Western Canada

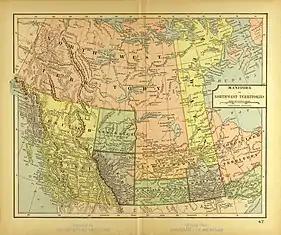
1894 map of Western Canada

In 1858, the British government established the Colony of British Columbia, governing that part of Canada still known as British Columbia. The English government established the Hudson's Bay Company, which controlled most of the current area of Western Canada, northern Ontario and northern Quebec, the area known as Rupert's Land and the North-Western Territory. In 1870, the British government transferred the lands of the company to Canada. The area of Western Canada not within British Columbia was established as the Northwest Territories under Canadian control. The western provinces other than British Columbia were established from areas of the Northwest Territories: